Sharron Davies

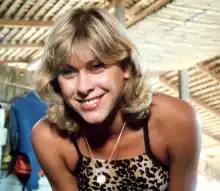
Sharron Davies in the 1983 series "The Optimist"

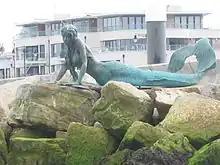
Bronze statue of a mermaid, modelled by Davies, on the sea wall of the Royal Yacht Squadron, Cowes, Isle of Wight

In the 1980s, Davies lived with and was engaged to Neil Adams an Olympic and World Championship medallist in judo.